Lotus Sutra

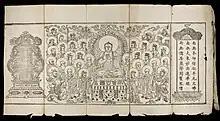
Lotus Sūtra in Vietnam, 1730s

The third extant version, "The Supplemented Lotus Sūtra of the Wonderful Dharma" (Chinese: "Tiān Pǐn Miào Fǎ Lián Huá Jīng"), in 7 volumes and 27 chapters, is a revised version of Kumārajīva's text, translated by Jñānagupta and Dharmagupta in 601 C. E. This version included elements that were absent in the Kumārajīva text, including the Devadatta chapter, various verses and the concluding part of chapter 25. Later, these elements were added back to the Kumārajīva text.